Maimonides

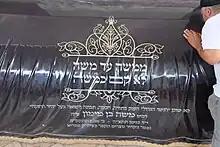
Burial marker at the tomb of Rabbi Moses ben Maimon in Tiberias

Maimonides equated the God of Abraham to what philosophers refer to as the Necessary Being. God is unique in the universe, and the Torah commands that one love and fear God (Deut 10:12) on account of that uniqueness. To Maimonides, this meant that one ought to contemplate God's works and to marvel at the order and wisdom that went into their creation. When one does this, one inevitably comes to love God and to sense how insignificant one is in comparison to God. This is the basis of the Torah.